Describe the emotion expressed in this image:  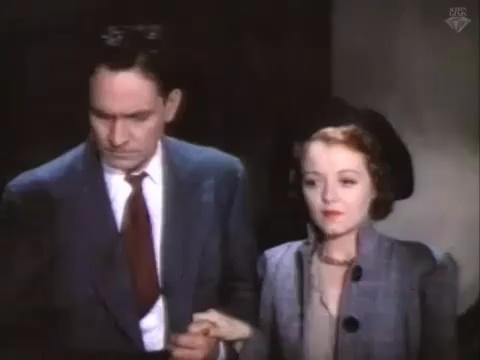
This person displays Suffering, valence and arousal with low intensity.